Superior Defender Gundam Force

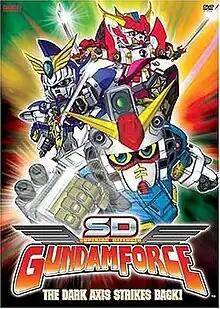
Cover art to "SD Gundam Force" DVD Vol. 6

, is a 2004 Japanese-American anime television series produced by Sunrise. The series was released to celebrate the 25th anniversary of the Gundam media franchise, and was the first Gundam series to be entirely animated in cel-shaded 3D computer graphics (3DCG), and the first full-3DCG series to be broadcast on Japanese television. The show was directed by Yūichi Abe.